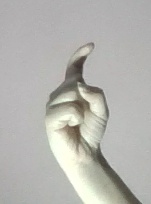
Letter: ra